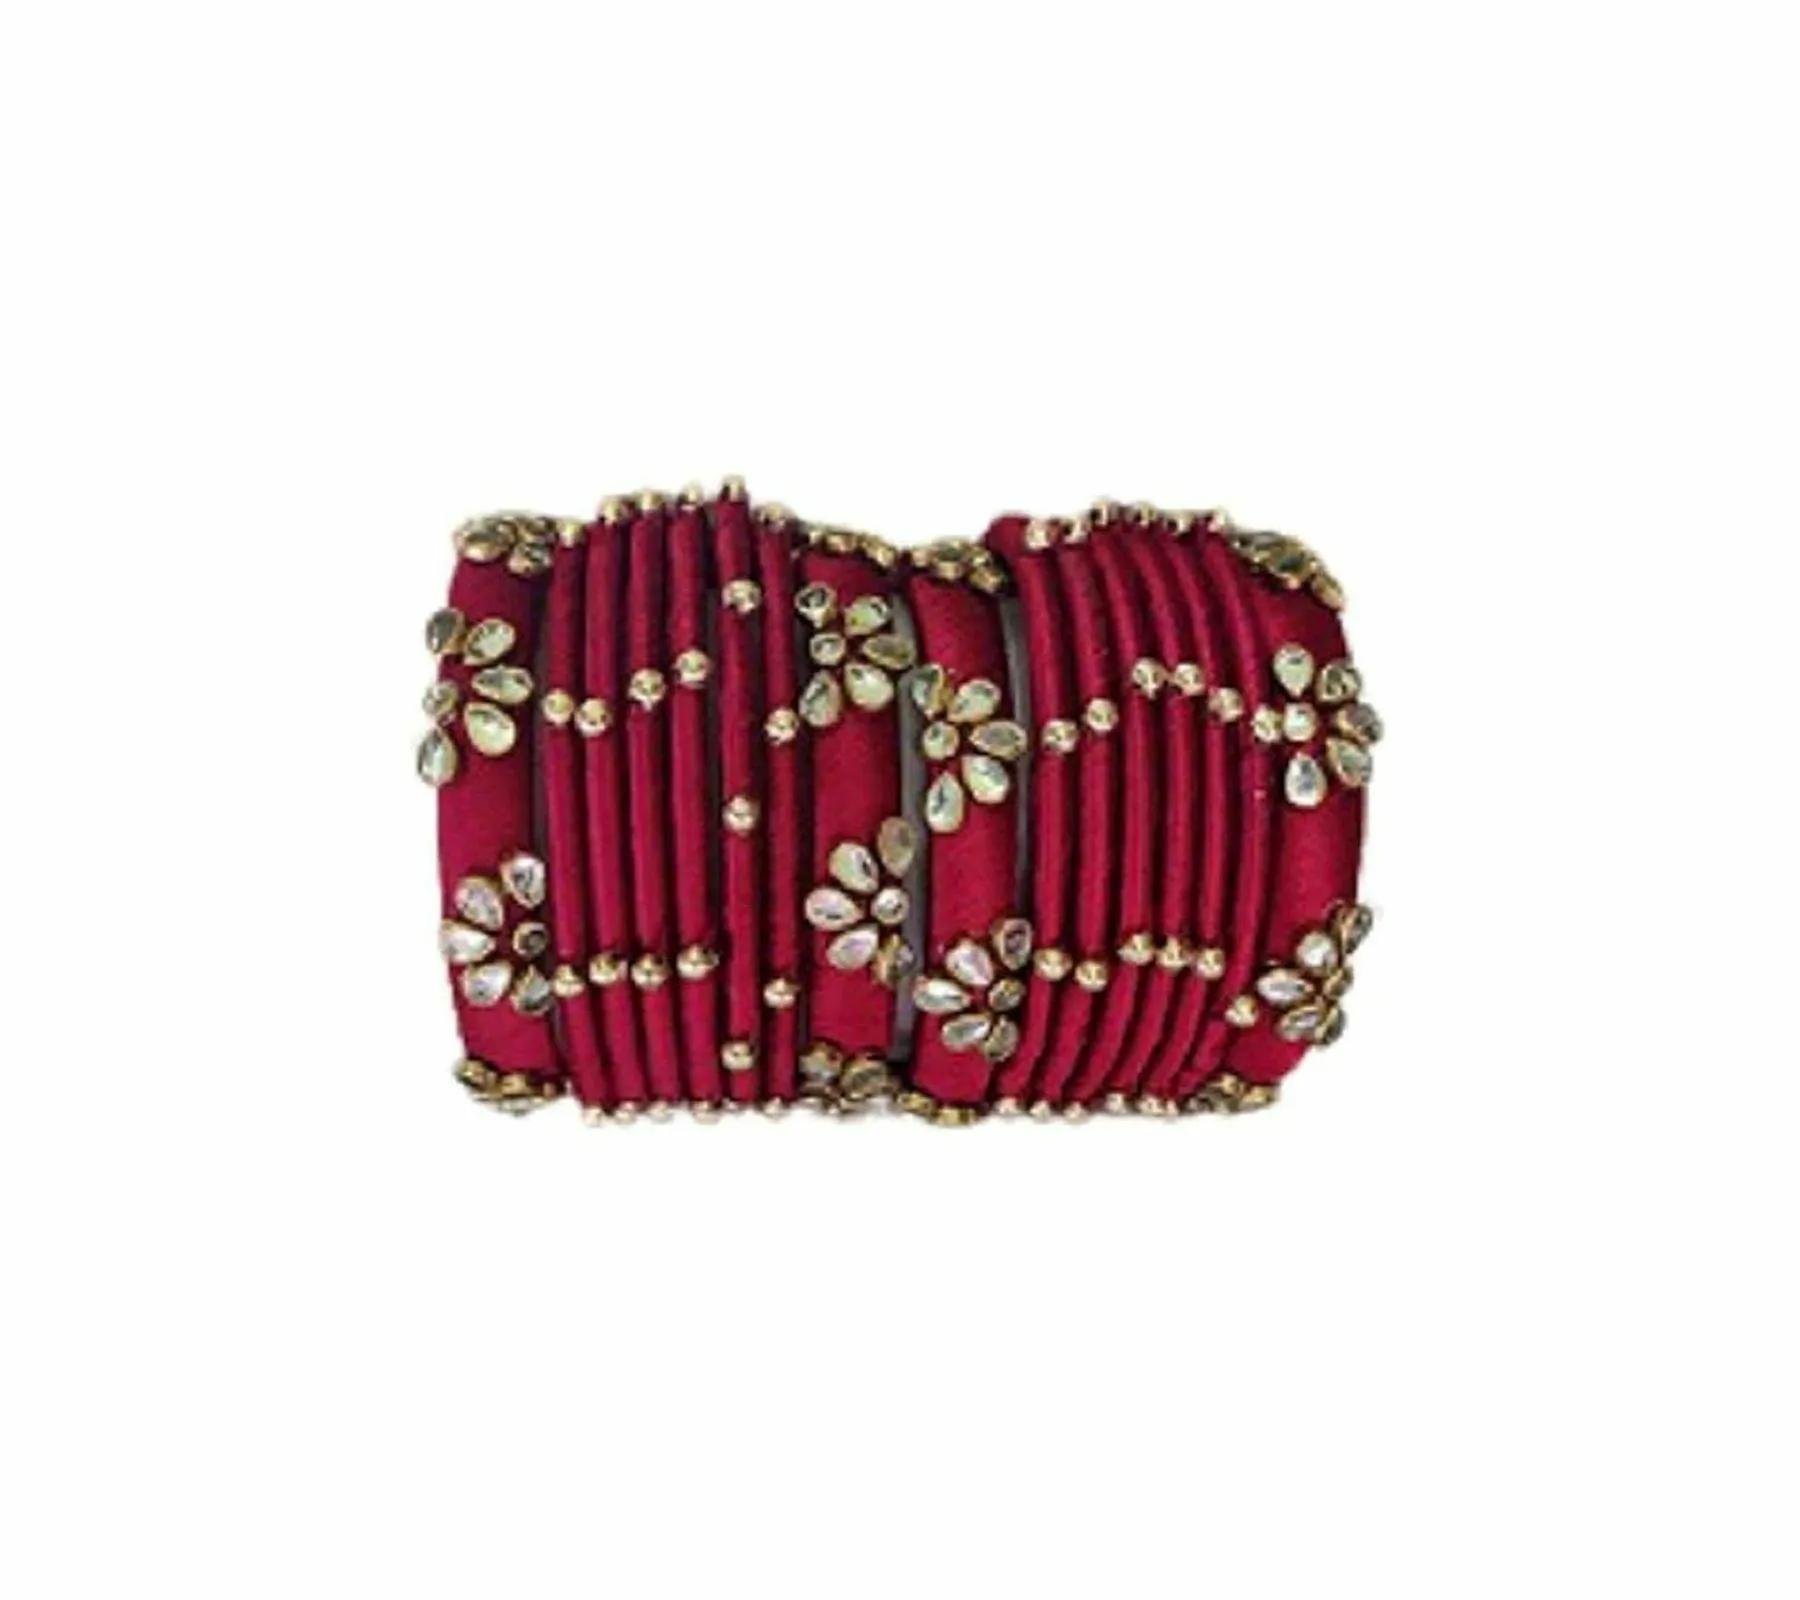
Aashirwad Traders Handmade Red Plastic and Silk Thread Kundan Bangle (Women) - 2.4 (set of 16)
Type: Bracelets
Brand: Aashirwad Traders
Price: Rs. 539
 Fashionable trendy and party wear jewelery for women. Women love jewellery specially bangles adore a women. They wear it on different occasion. They have special importance on ring ceremony, wedding and festive time. They can also wear it on regular basics. Make your moment memorable with this range. This bangle set features a unique one of a kind designer with glossy finish. This product made by hand made artisan by using silk thread and plastic metal and we accept your matching color and attractive silk thread with stick of glass,design beads.We welcome to your matching saris and dress design and colors.Disclaimer:16 Bangle
Features: Fashionable, elegant, classy and delicate designer silk thread bangles set which will add bling to your look,Silk thread bangles available size 2.4, 2.6, 2.8,Type handmade,material shine silk thread and kundan. This set is skin friendly,Usage traditional, partywear and perfect match for silk saree and the lehengas.A special ornament for wedding,Usage traditional, partywear and perfect match for silk saree and the lehengas.,#Unique Designs,#Durable and long-lasting
Included: 16 Bangle